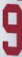
Number: 9